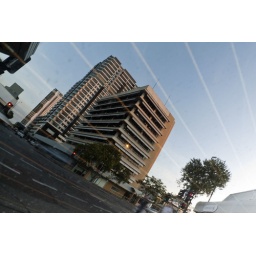
As seen in the rear window of a car on Knuckey Street, Darwin.